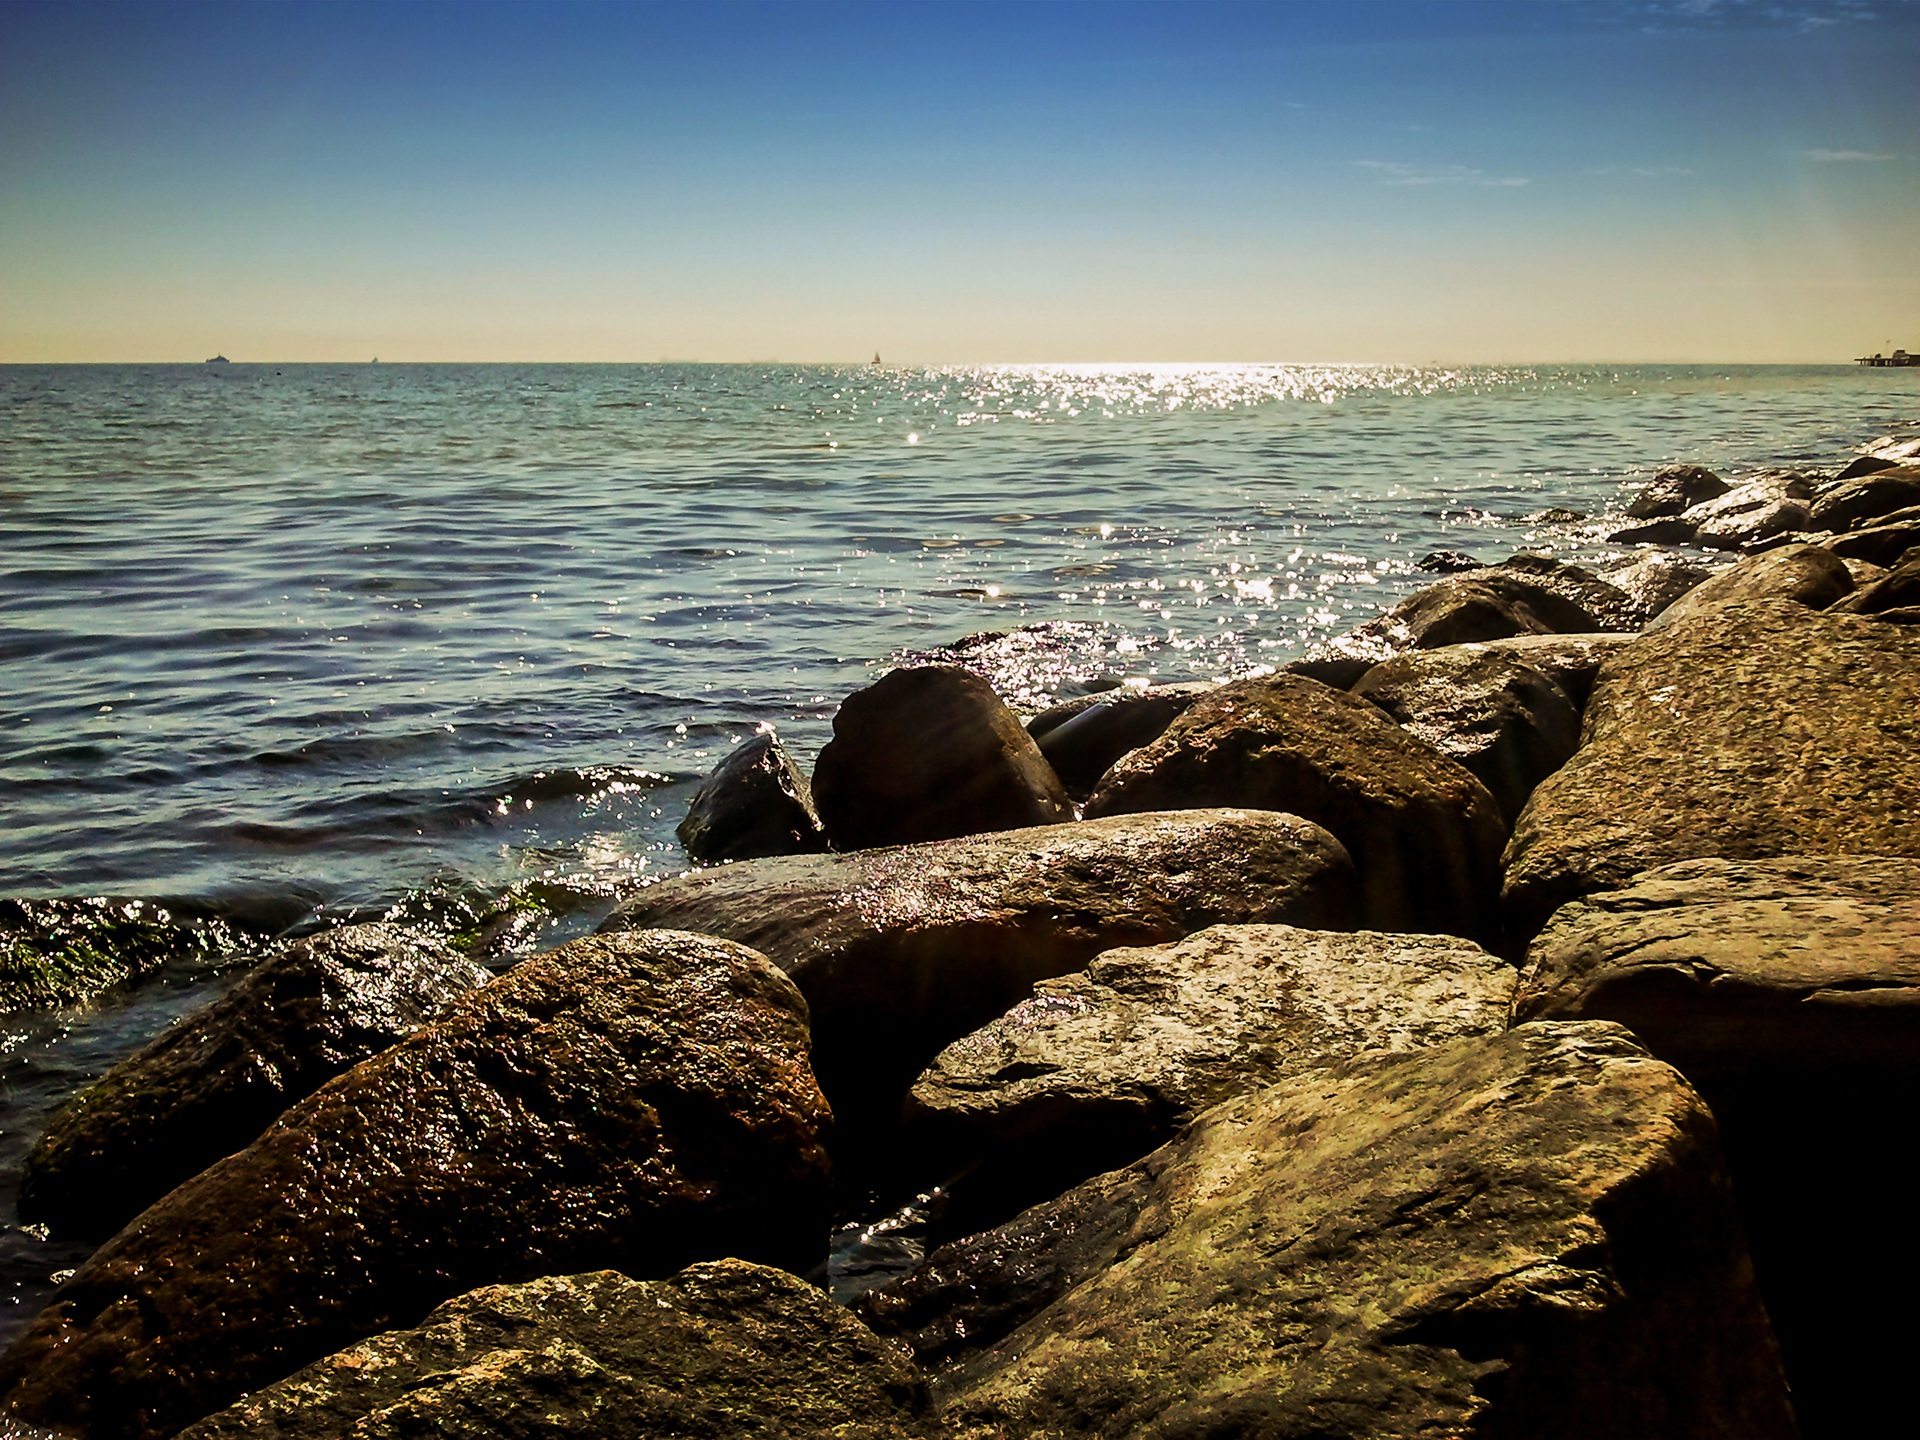
beach, sea, coast, water, nature, rock, ocean, horizon, cloud, sunrise, sunset, sunlight, morning, shore, wave, view, dawn, stone, cliff, dusk, evening, reflection, bay, blue, terrain, material, body of water, rocks, boulder, the sun, cape, gdynia, the stones, the coast, the waves, wind wave